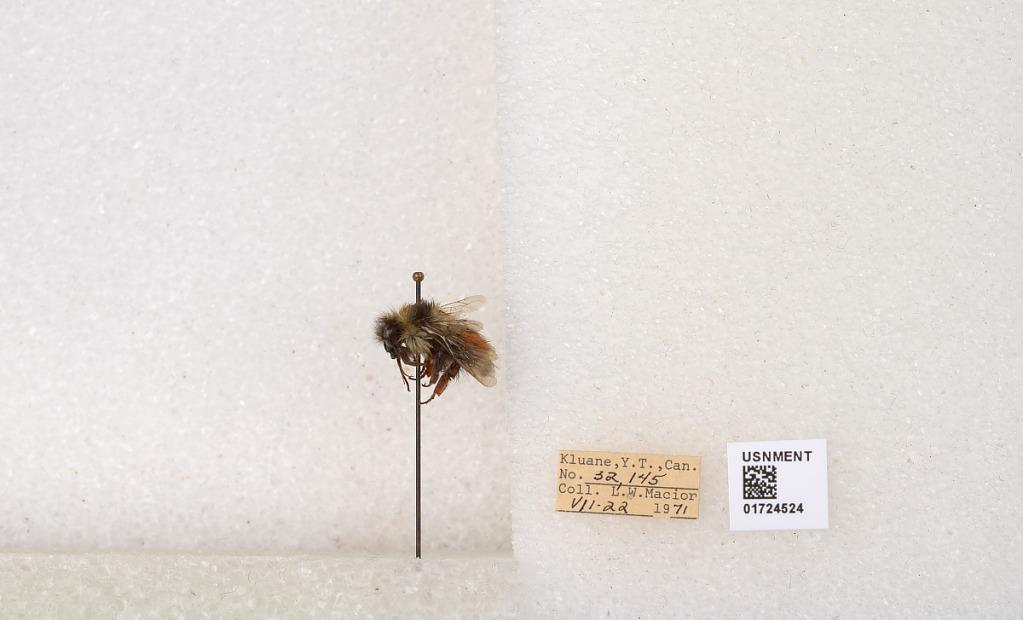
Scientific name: Bombus (Pyrobombus) sylvicola Kirby
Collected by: L. Macior
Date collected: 1971-7-22
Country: Canada
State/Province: Yukon Territory
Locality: Kluane National Park and Reserve
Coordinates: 60.7493, -139.504